Henry E. Cooper

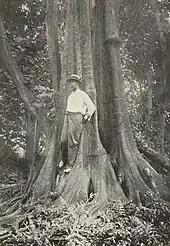
Cooper and the tallest "Pisonia grandis" tree at Palmyra in 1913

Cooper purchased the Palmyra Atoll, located almost 1,000 miles Southwest of Hawaii at , a 2/3 share in 1911 and the rest, excepting small interests of some native Hawaiians, in 1912. In Hawaii Land Court, he petitioned for total ownership of Palmyra, but the court preserved some of the Hawaiians' interests, over his objections. He visited the island in July 1913 with scientists Charles Montague Cooke Jr. and Joseph F. Rock who wrote a description of the atoll.